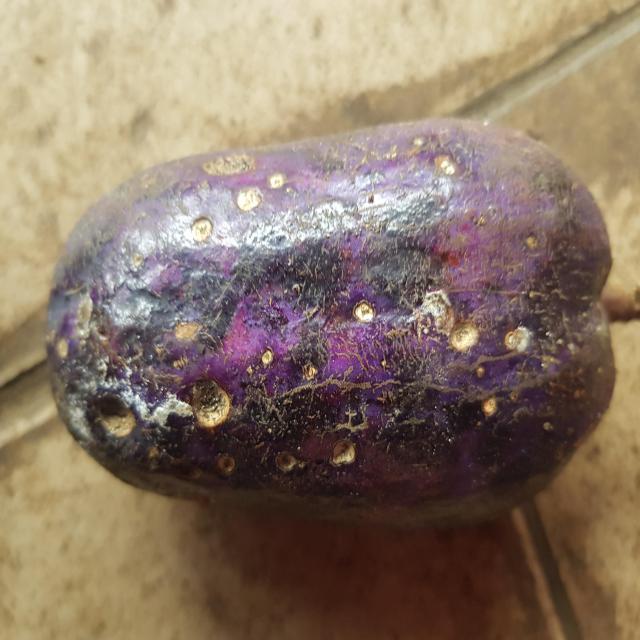
Plum grade: spotted